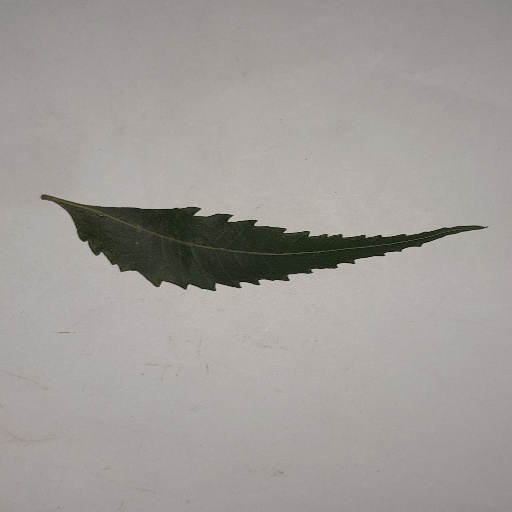
Species: Neem
Leaf condition: Healthy Leaf